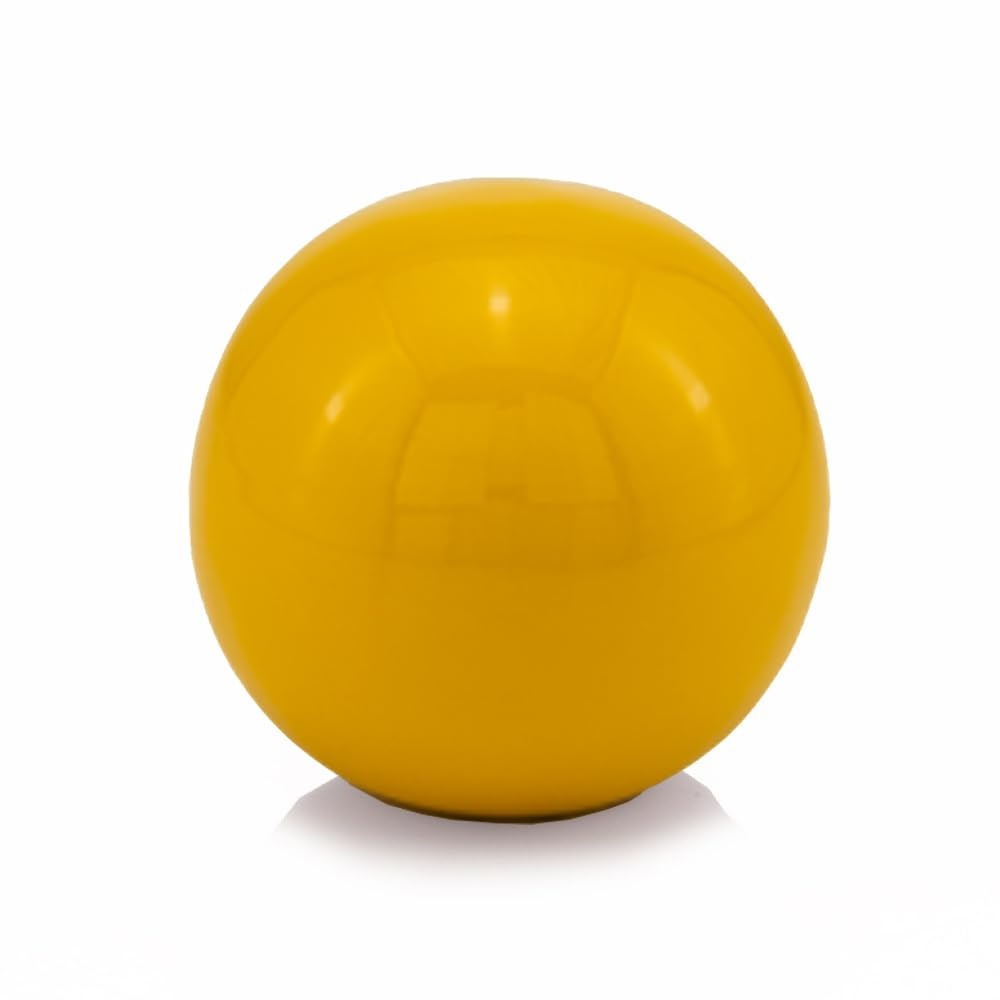
Modern Day Accents Bola Illuminating Yellow Sphere/4" D
Radiant Decor: Illuminate your space with the Modern Day Accents Bola Illuminating Sphere, featuring a vibrant yellow hue. Perfect Size: With a diameter of 4 inches, this sphere adds a pop of color to tabletops, shelves, or decorative bowls. Premium Material: Crafted from high-quality aluminum, this illuminating sphere boasts durability and a luminous glow. Versatile Accent: Enhances any room with its warm and inviting light, creating a cozy atmosphere in any setting. Contemporary Charm: The sleek design and bold color make this sphere a stylish addition to modern decor schemes. Item Number: 4485 Dimensions: 5.59 x 4.92 x 4.92 inches Weight: 0.75 lb Welcome to Modern Day Accents, your number one source for Contemporary and Transitional Decorative Accessories and Accent Furniture. We're dedicated to giving you the very best of Home Decor, with a focus on quality, uniqueness, and exceptional customer service.Founded in 1953, this 3rd Generation Family Company was started in New York by Lou Ehrlich selling ""Everything for the Fireplace"" under the name Lou Ehrlich Incorporated. While son-in-law Larry Bard joined the company a decade later, he spurred a new trend which eventually evolved from fireplace accessories to general giftware selling the finest of solid brass pieces. During that time, the name was changed to Brasscrafters, Inc. and Larry's sons Steven and Richard joined the company. Eventually expanding into other Metal and Asian Wood Products, the name was changed to Bard International, removing a brass only moniker while identifying a vaster more worldly decor.Presently, known as Modern Day Accents our company offers a glamorous selection of Modern and Transitional Style Accessories and Accent Furniture.
Brand: Modern Day Accents
Category: Home & Garden > Decor > World Globes > Floor Globes